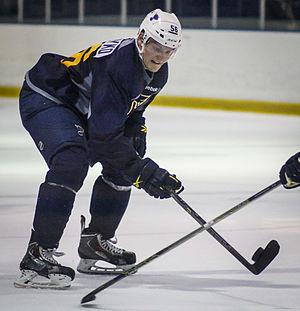
Colton Parayko est un joueur professionnel canadien de hockey sur glace. Il évolue au poste de défenseur.